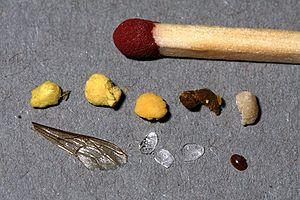
Parmi divers éléments pouvant être trouvés sur le ""sol"" d'une ruche, exsudats de cire d'abeille fraichement produite (petites écailles translucides au milieu de la rangée inférieure), et varroa (parasite des abeilles). L'étude des ""déchets"" trouvés dans une ruche peut donner des indices sur la santé des abeilles Source: own photo - Quelle: eigenes Foto Date: 2006-7-25 - Datum: 25.Juli 2006 Author - Fotograf: Waugsberg Permission: see below - Erlaubnis: siehe Lizenz"
La cire d'abeille est la cire naturelle particulière sécrétée par les abeilles à miel. Elles l'utilisent pour construire les rayons de leur ruche afin d'y stocker le miel, le pollen et leur couvain.